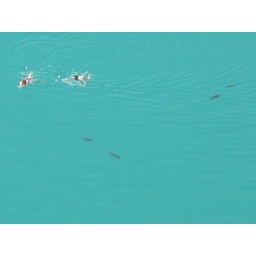
View from the castle of two people swiming in the lake surrounded by large fish